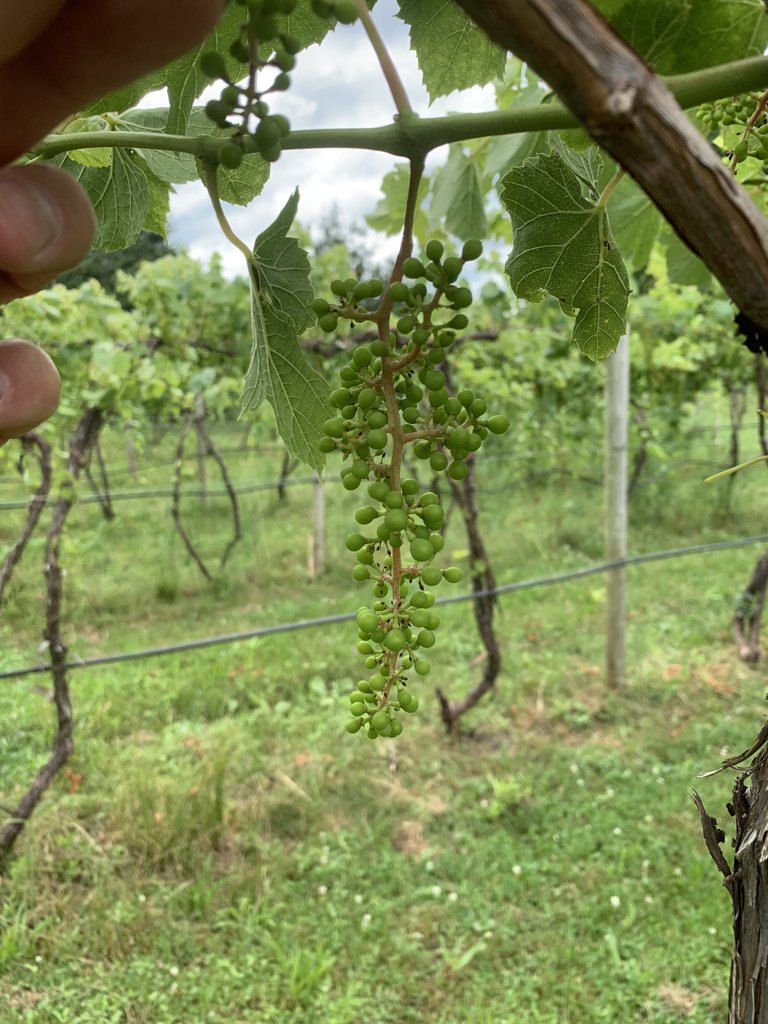
Berries visible: 175
Grape clusters: 3